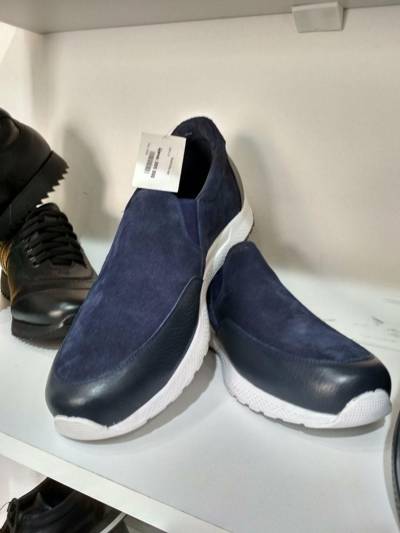
Waste category: shoes